Wesley West

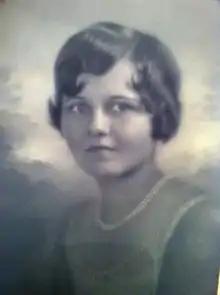
Neva Yvonne (née Watkins) West

West co-owned KBTC radio in Austin along with businessmen E.G. Kingsbury and Robert B. Anderson (former State of Texas Tax Commissioner and future Secretary of the Treasury). Kingsbury had been an opponent of Johnson's political ambitions but thanks to Johnson's assistance in getting his son admitted to the United States Naval Academy, he agreed to give Johnson his ownership of the station. Johnson traveled to the West Ranch in the Texas Hill Country to persuade Wesley to sell his interest in the company. A conservative Republican, West was skeptical at first, but the two had a personal connection that led to a lifetime friendship. West sold his portion of KBTC (now KLBJ) to Johnson (the actual ownership was in Lady Bird Johnson's name). The two men and their families remained close in the following years, with the Johnsons being frequent guests at the West Ranch near Stonewall, Texas along with fellow West friend and associate Stuart Symington. Mrs. Johnson later referred to Neva as "the sweetest friend I have ever known".